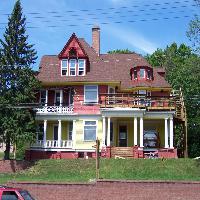
Weather: sun or clear